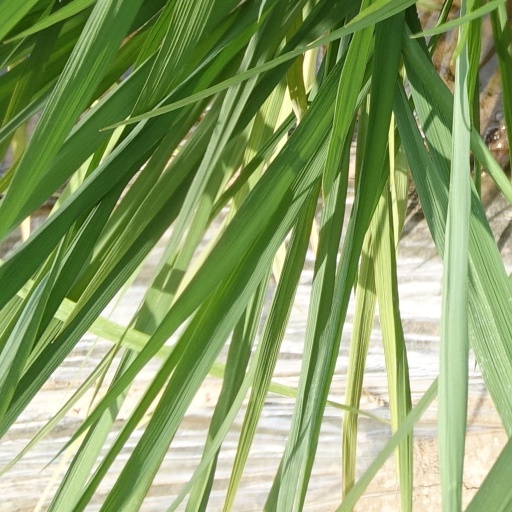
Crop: rice